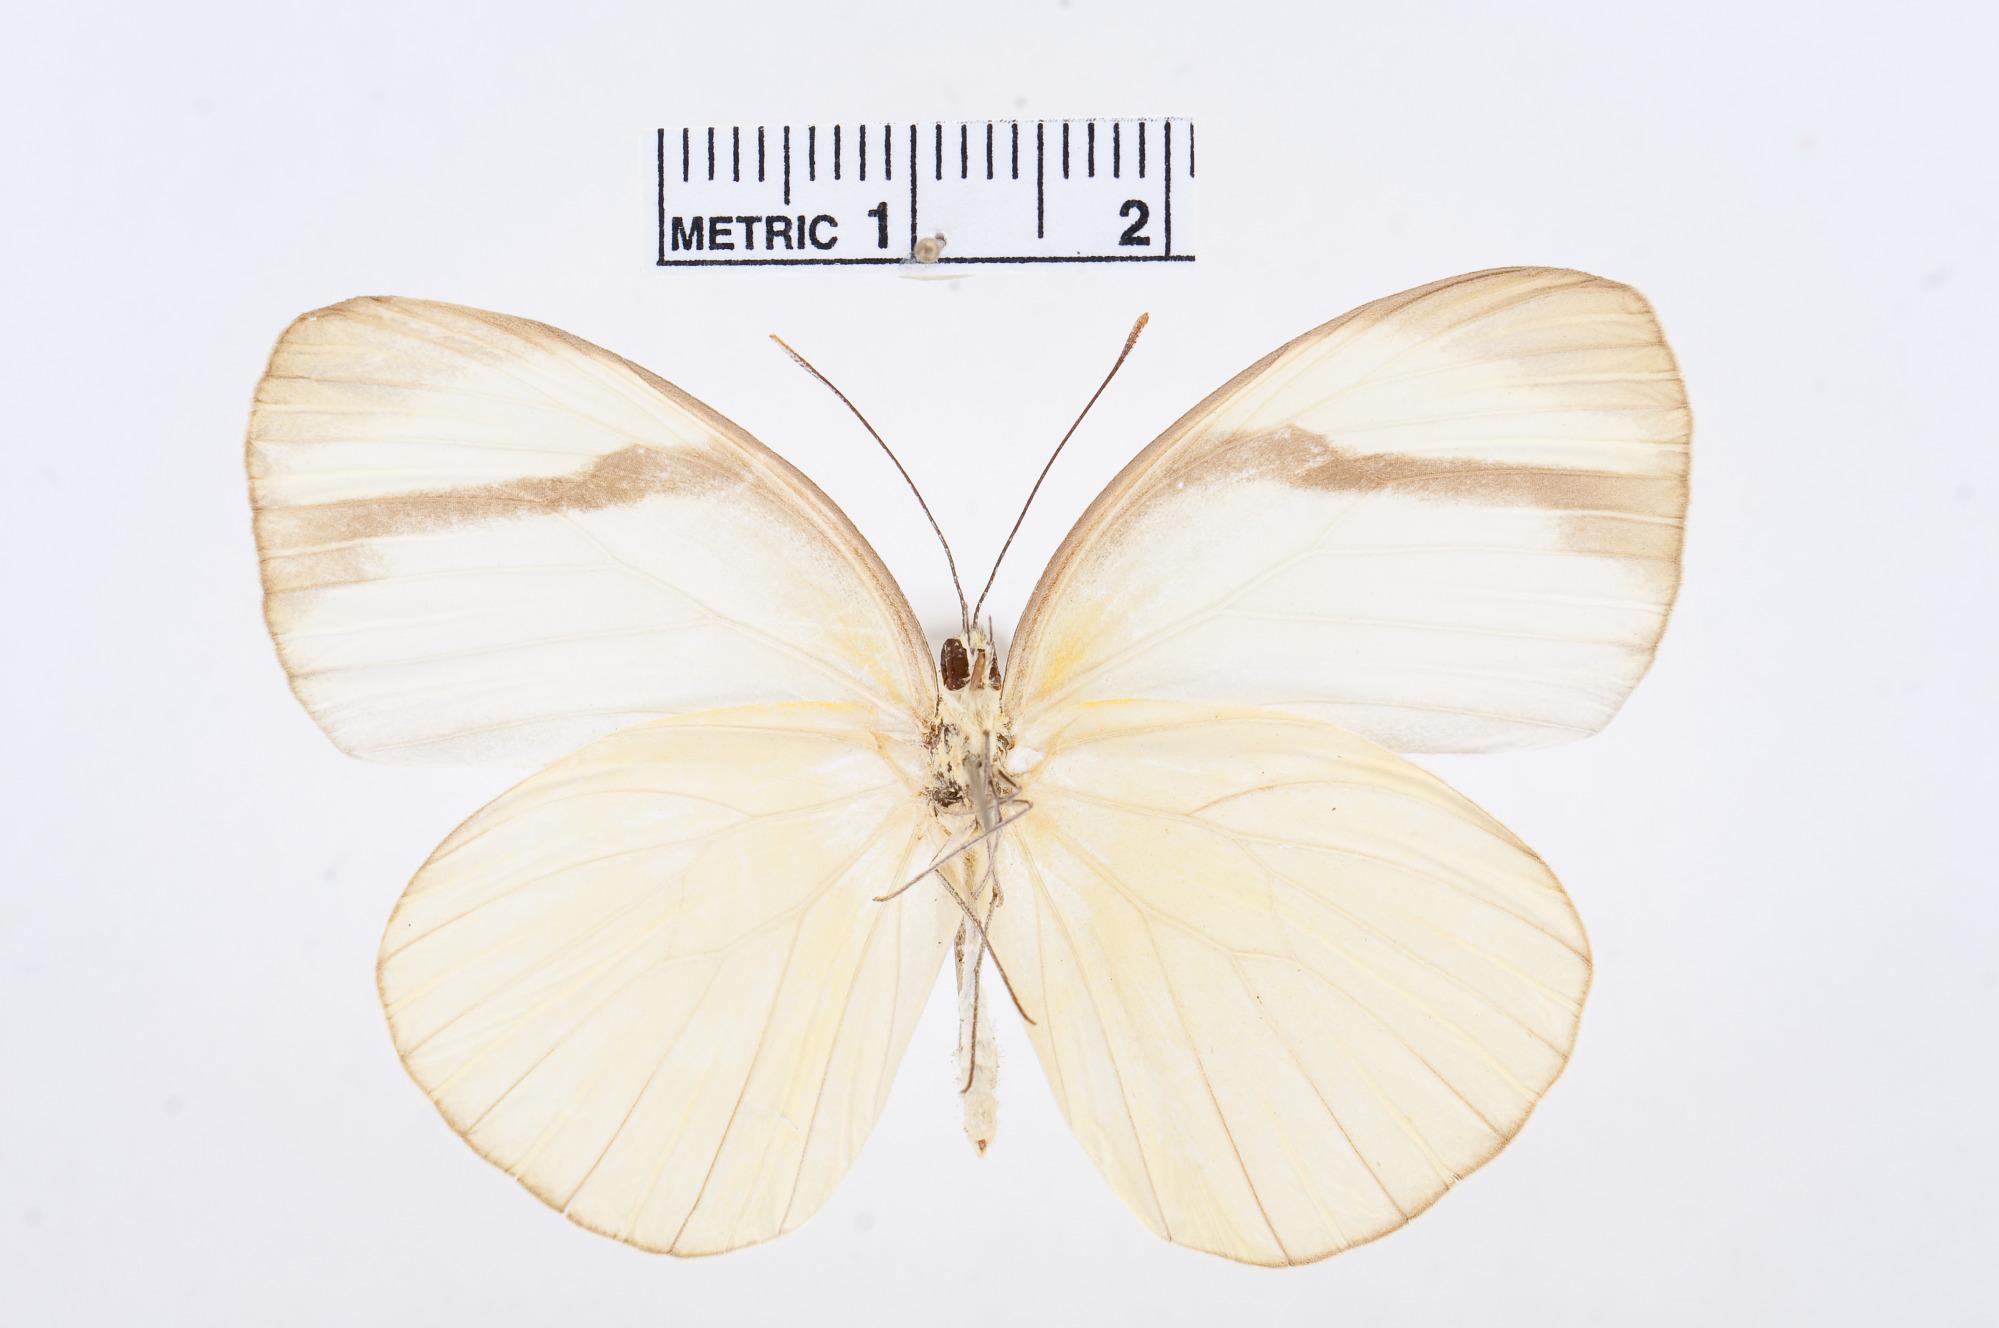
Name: Itaballia demophile
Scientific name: Itaballia demophile
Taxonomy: Animalia, Arthropoda, Hexapoda, Insecta, Lepidoptera, Pieridae, Pierinae